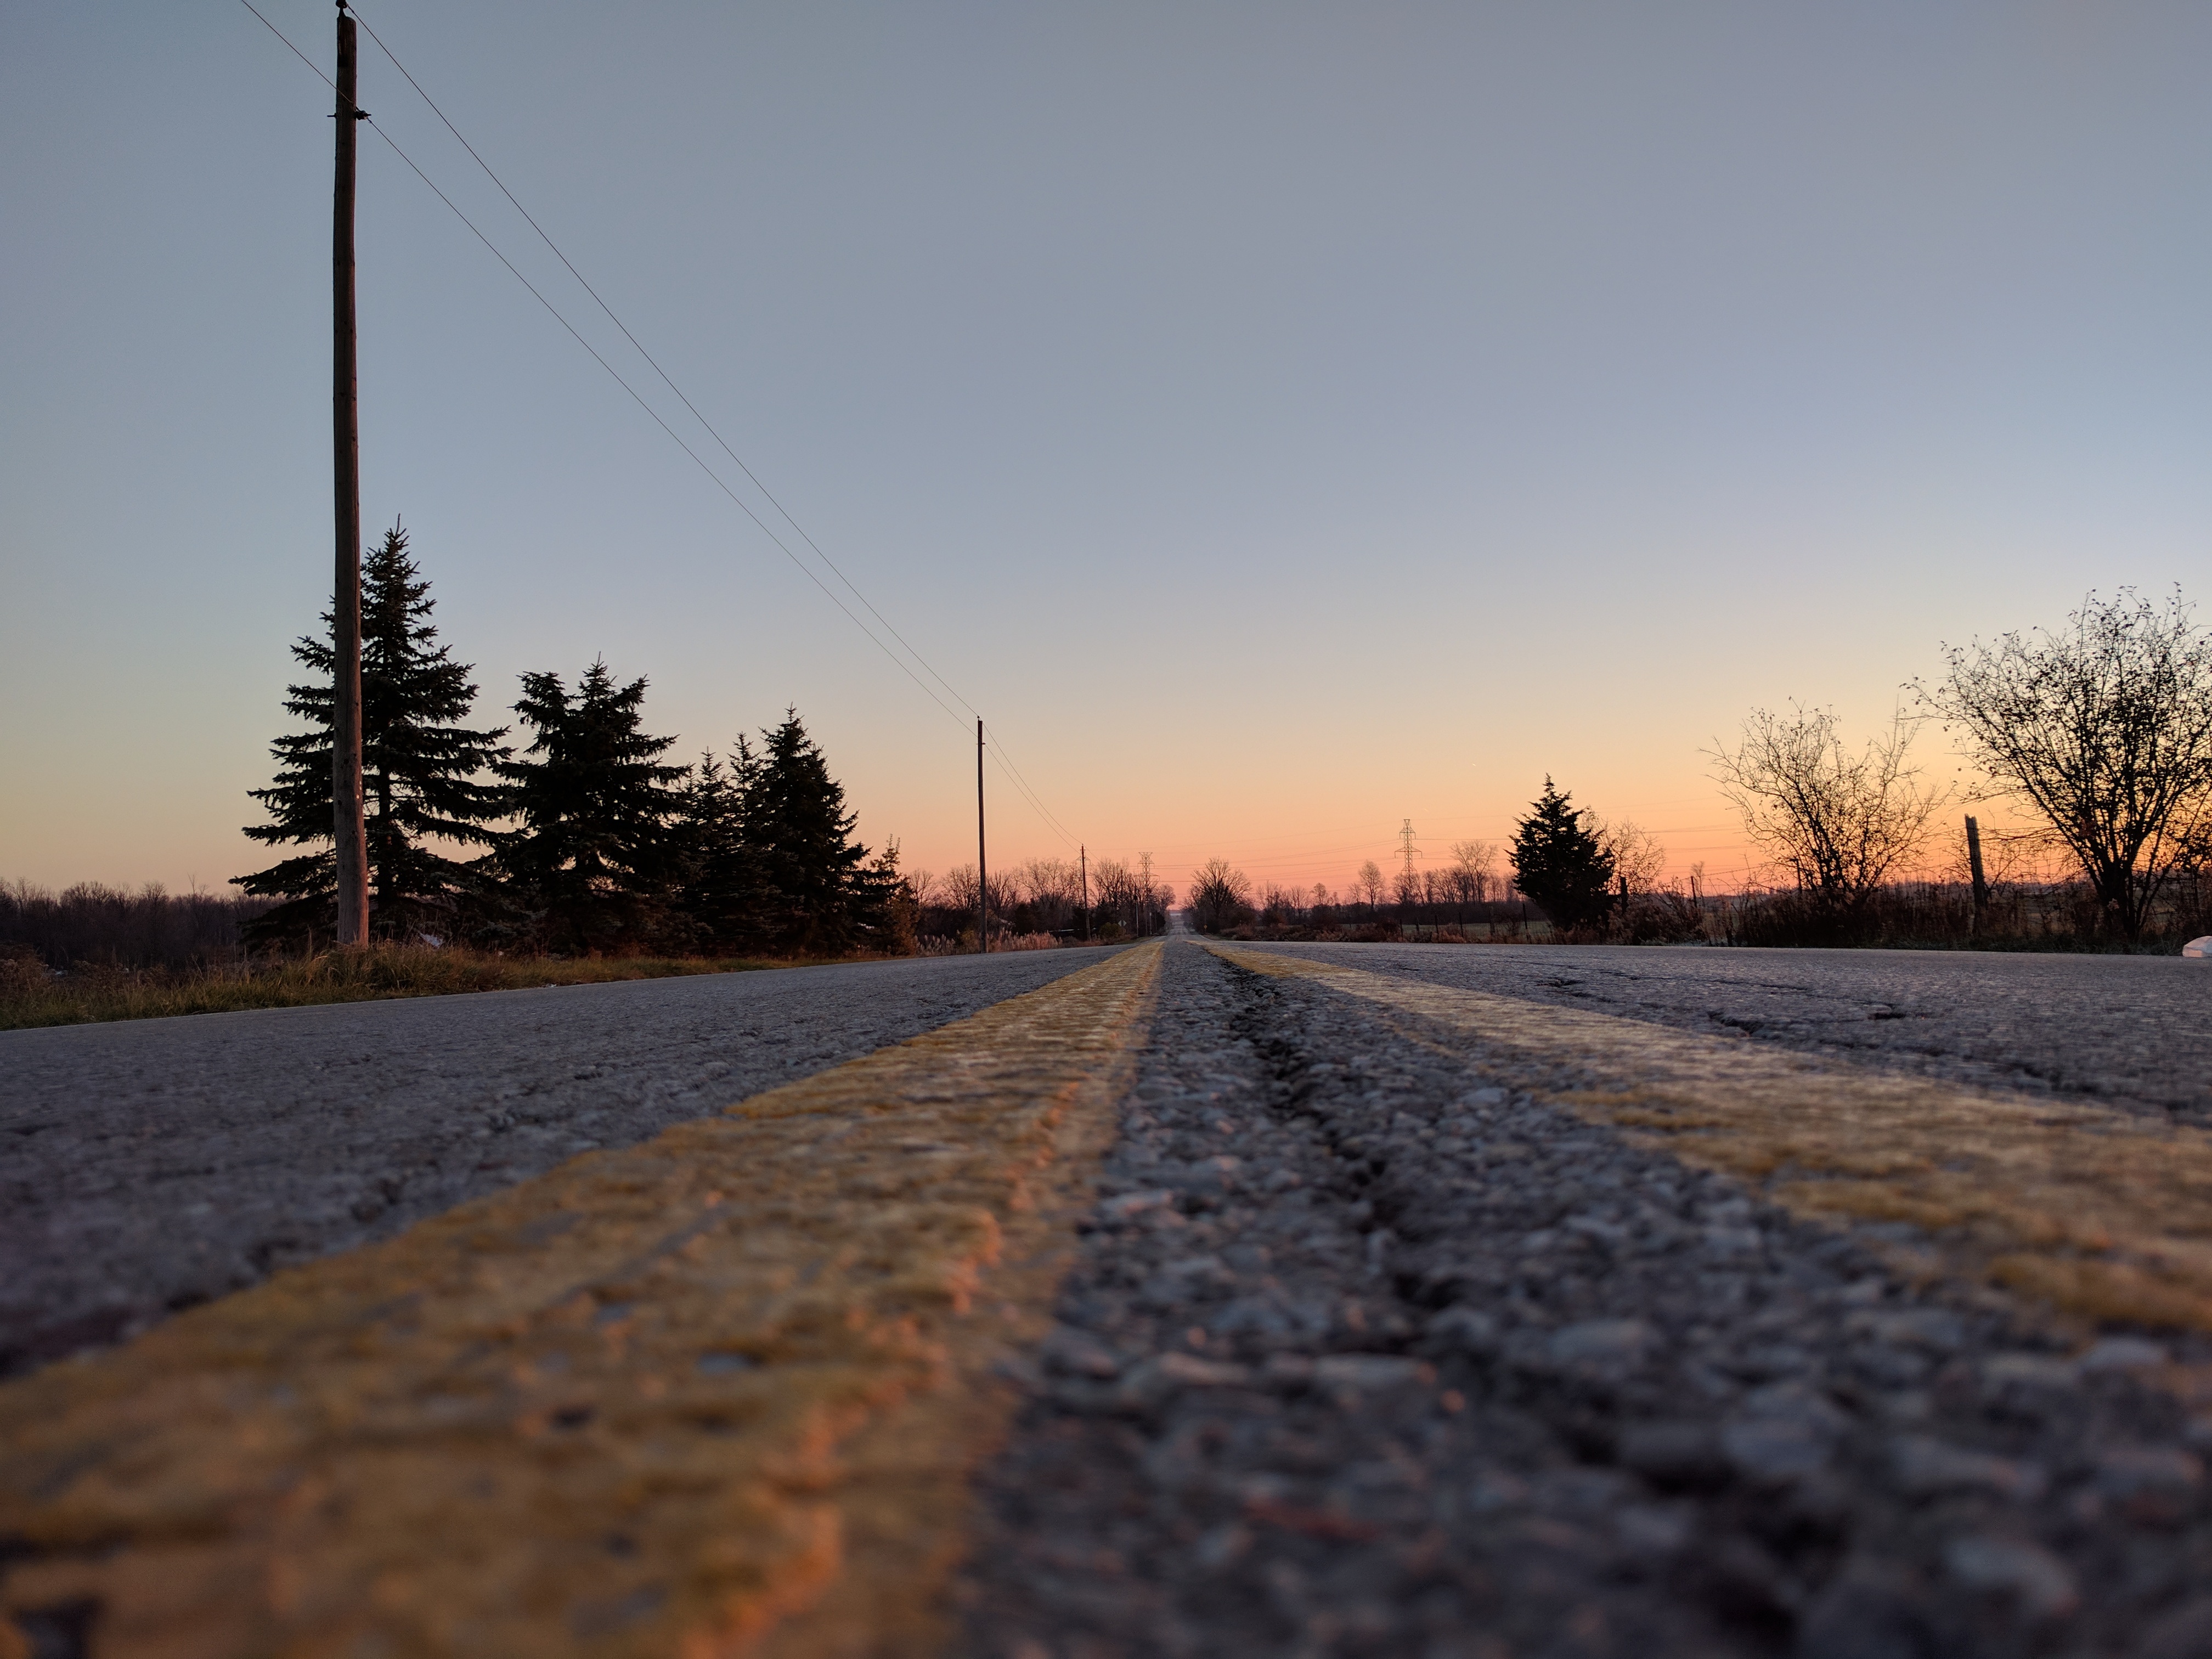
landscape, tree, nature, horizon, snow, winter, cloud, sky, sunrise, sunset, road, sunlight, morning, frost, dawn, dusk, evening, autumn, weather, season, rural area, atmospheric phenomenon